Question: Please indicate a possible affordance area of the boxing_punching_bag that can be used for punching
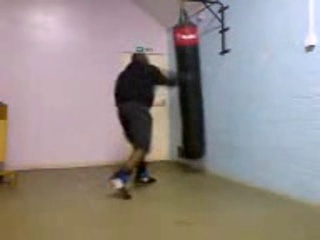
Answer: [169.5, 19, 203.5, 157]